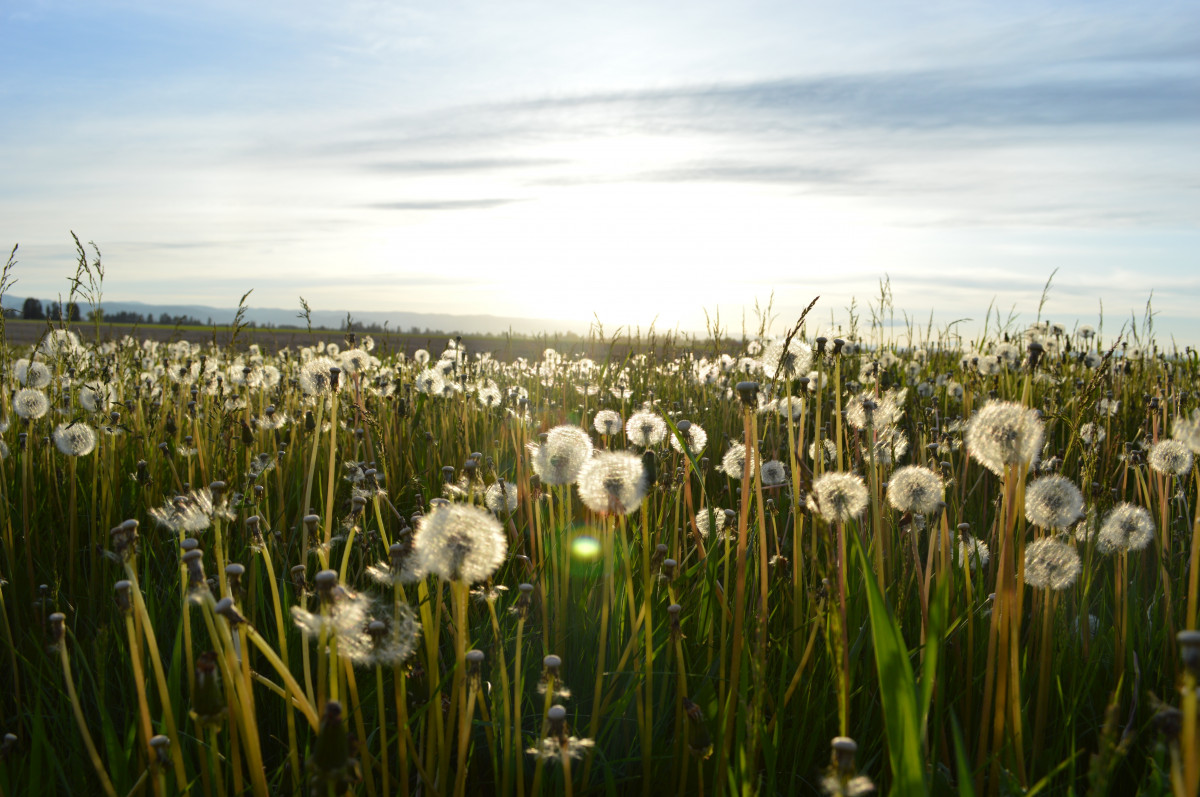
Tags: dandelion, prairie, sunlight, flower, food, crop, pasture, agriculture, plain, grassland, wetland, habitat, rural area, paddy field, flowering plant, natural environment, grass family